Raúl Ibañez

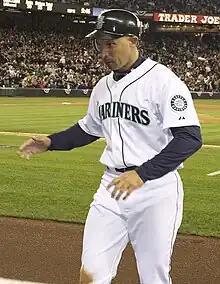
Ibañez with the Seattle Mariners

After three seasons with the Royals, Ibañez returned to Seattle in and had a career-high .304 batting average. He also collected a 24-game go-ahead RBI string, matched a club record by reaching base 11 consecutive times, set a career-high and a club record and matched the American League record with six hits, and joined Ichiro Suzuki as only Mariners ever with two five-hit games in one season. He also ranked third among qualifying big league left fielders in UZR, an all-inclusive fielding statistic.